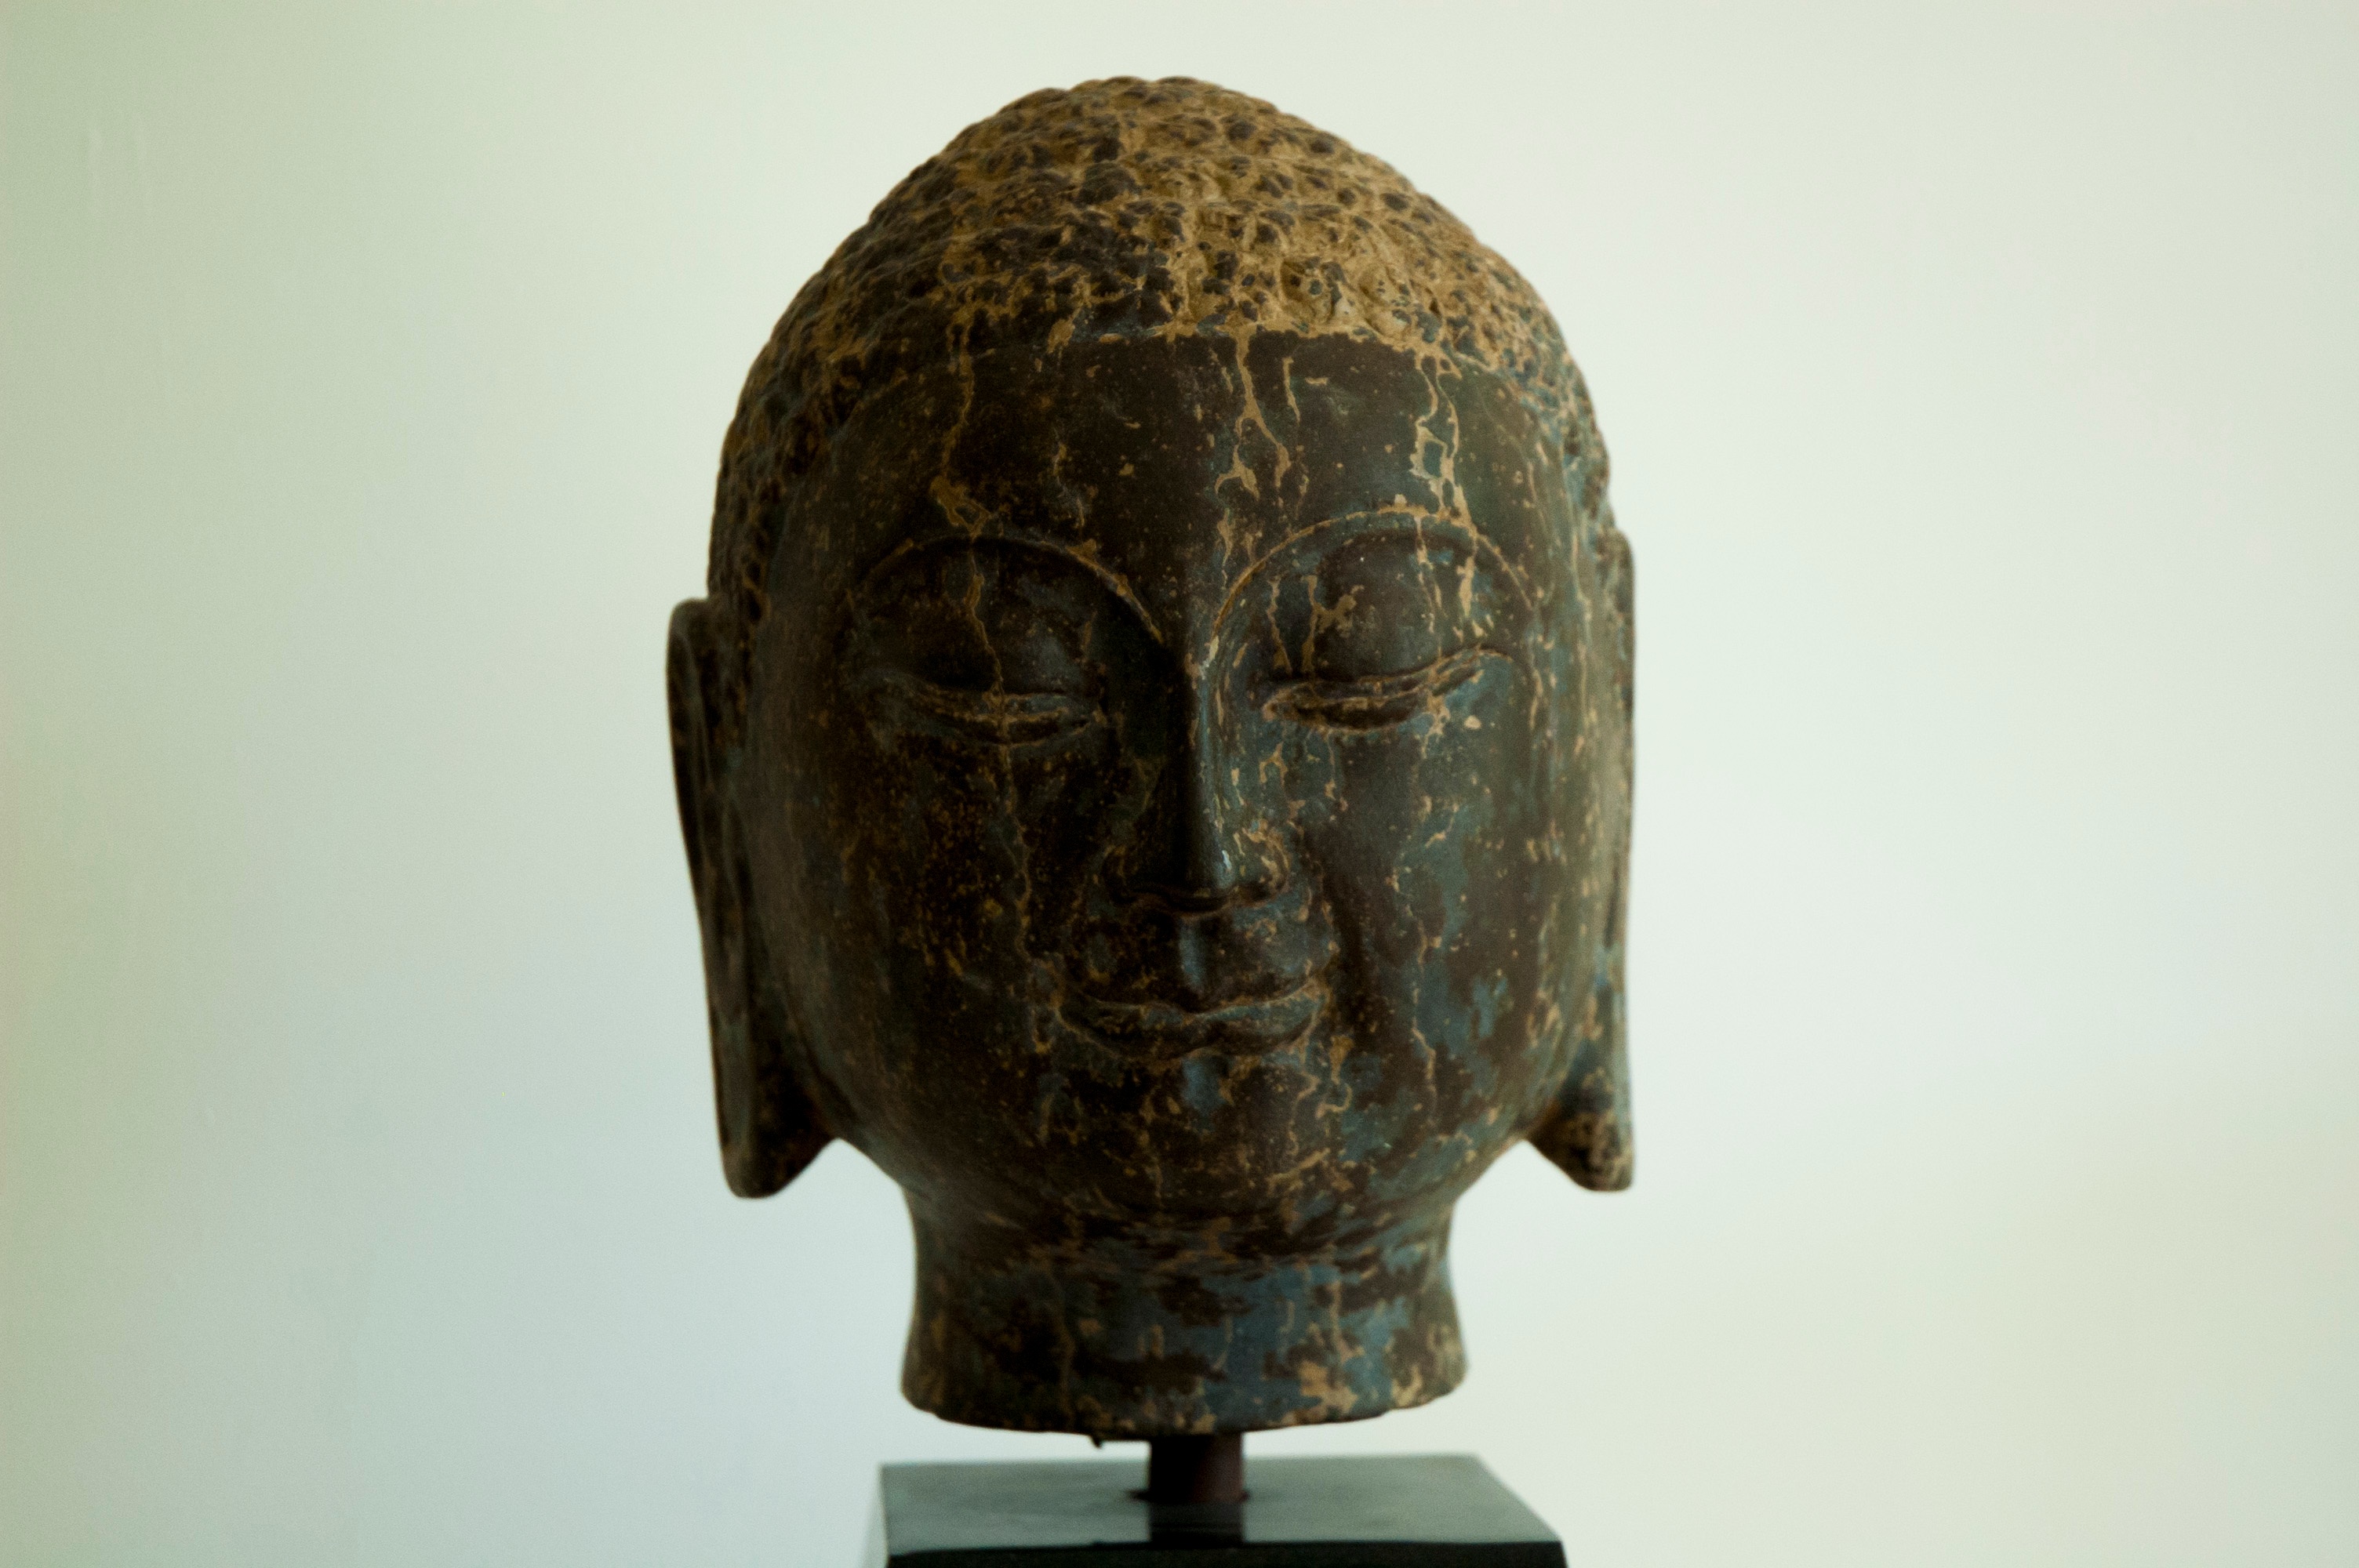
statue, clothing, sculpture, art, head, bronze, carving, ancient history